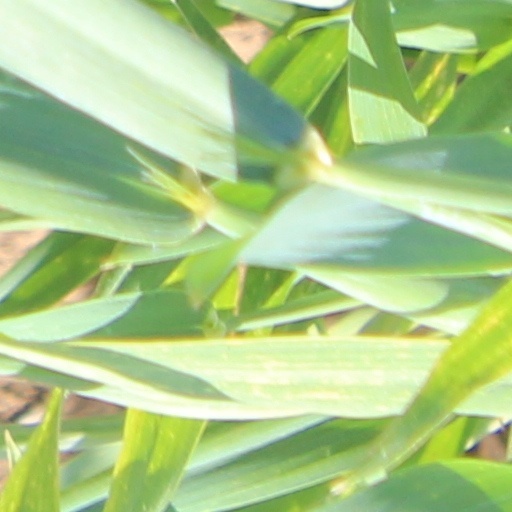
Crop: wheat